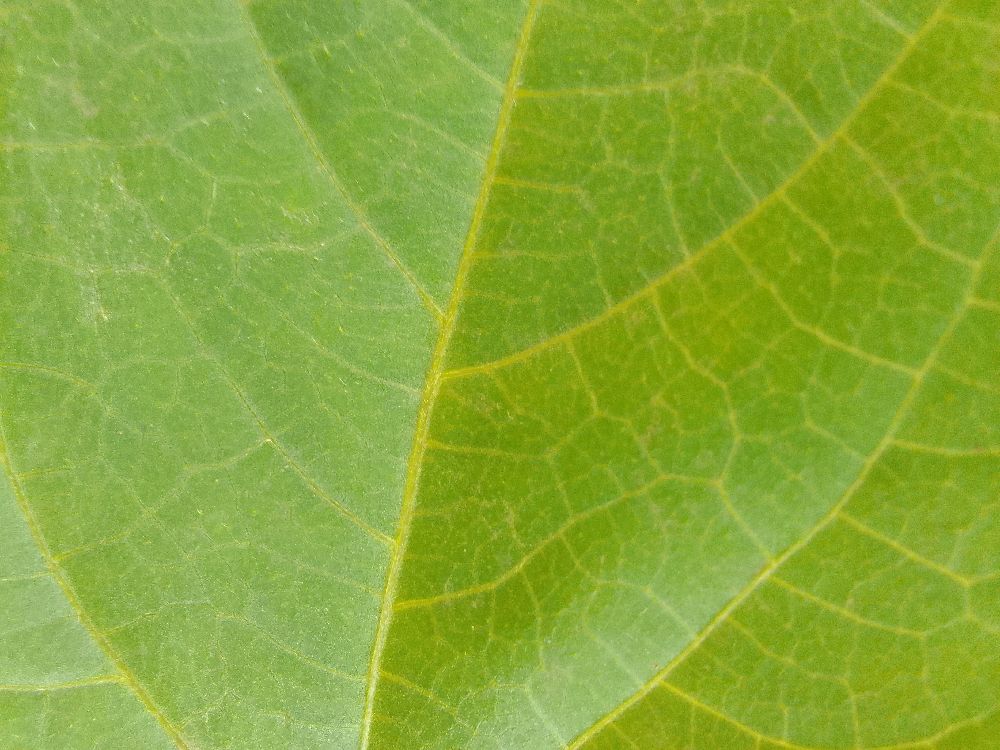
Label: healthy